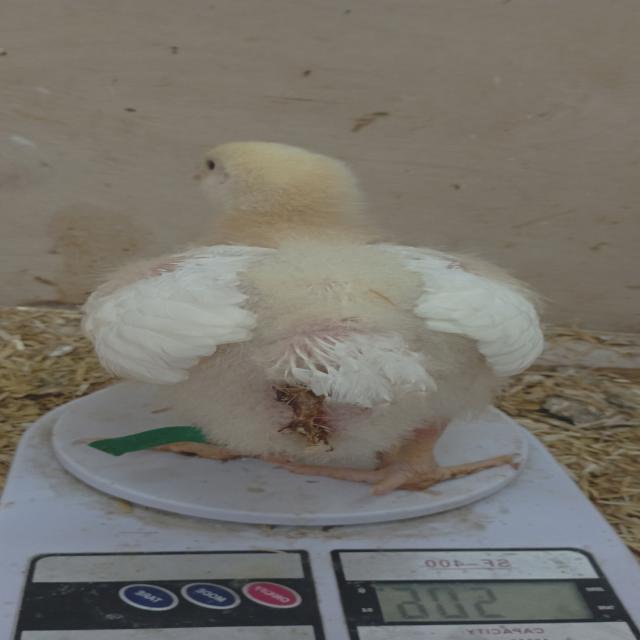
Weight: 506 g